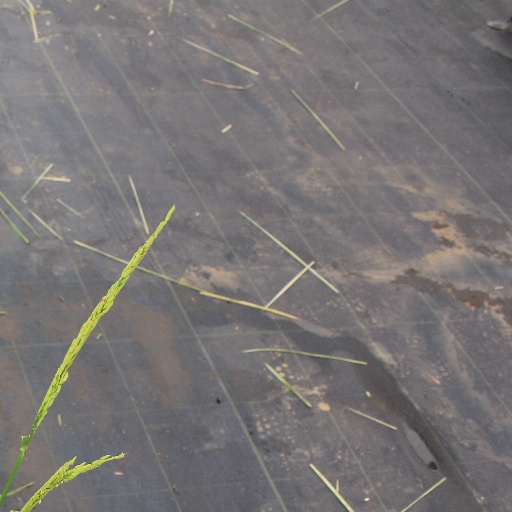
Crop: rice